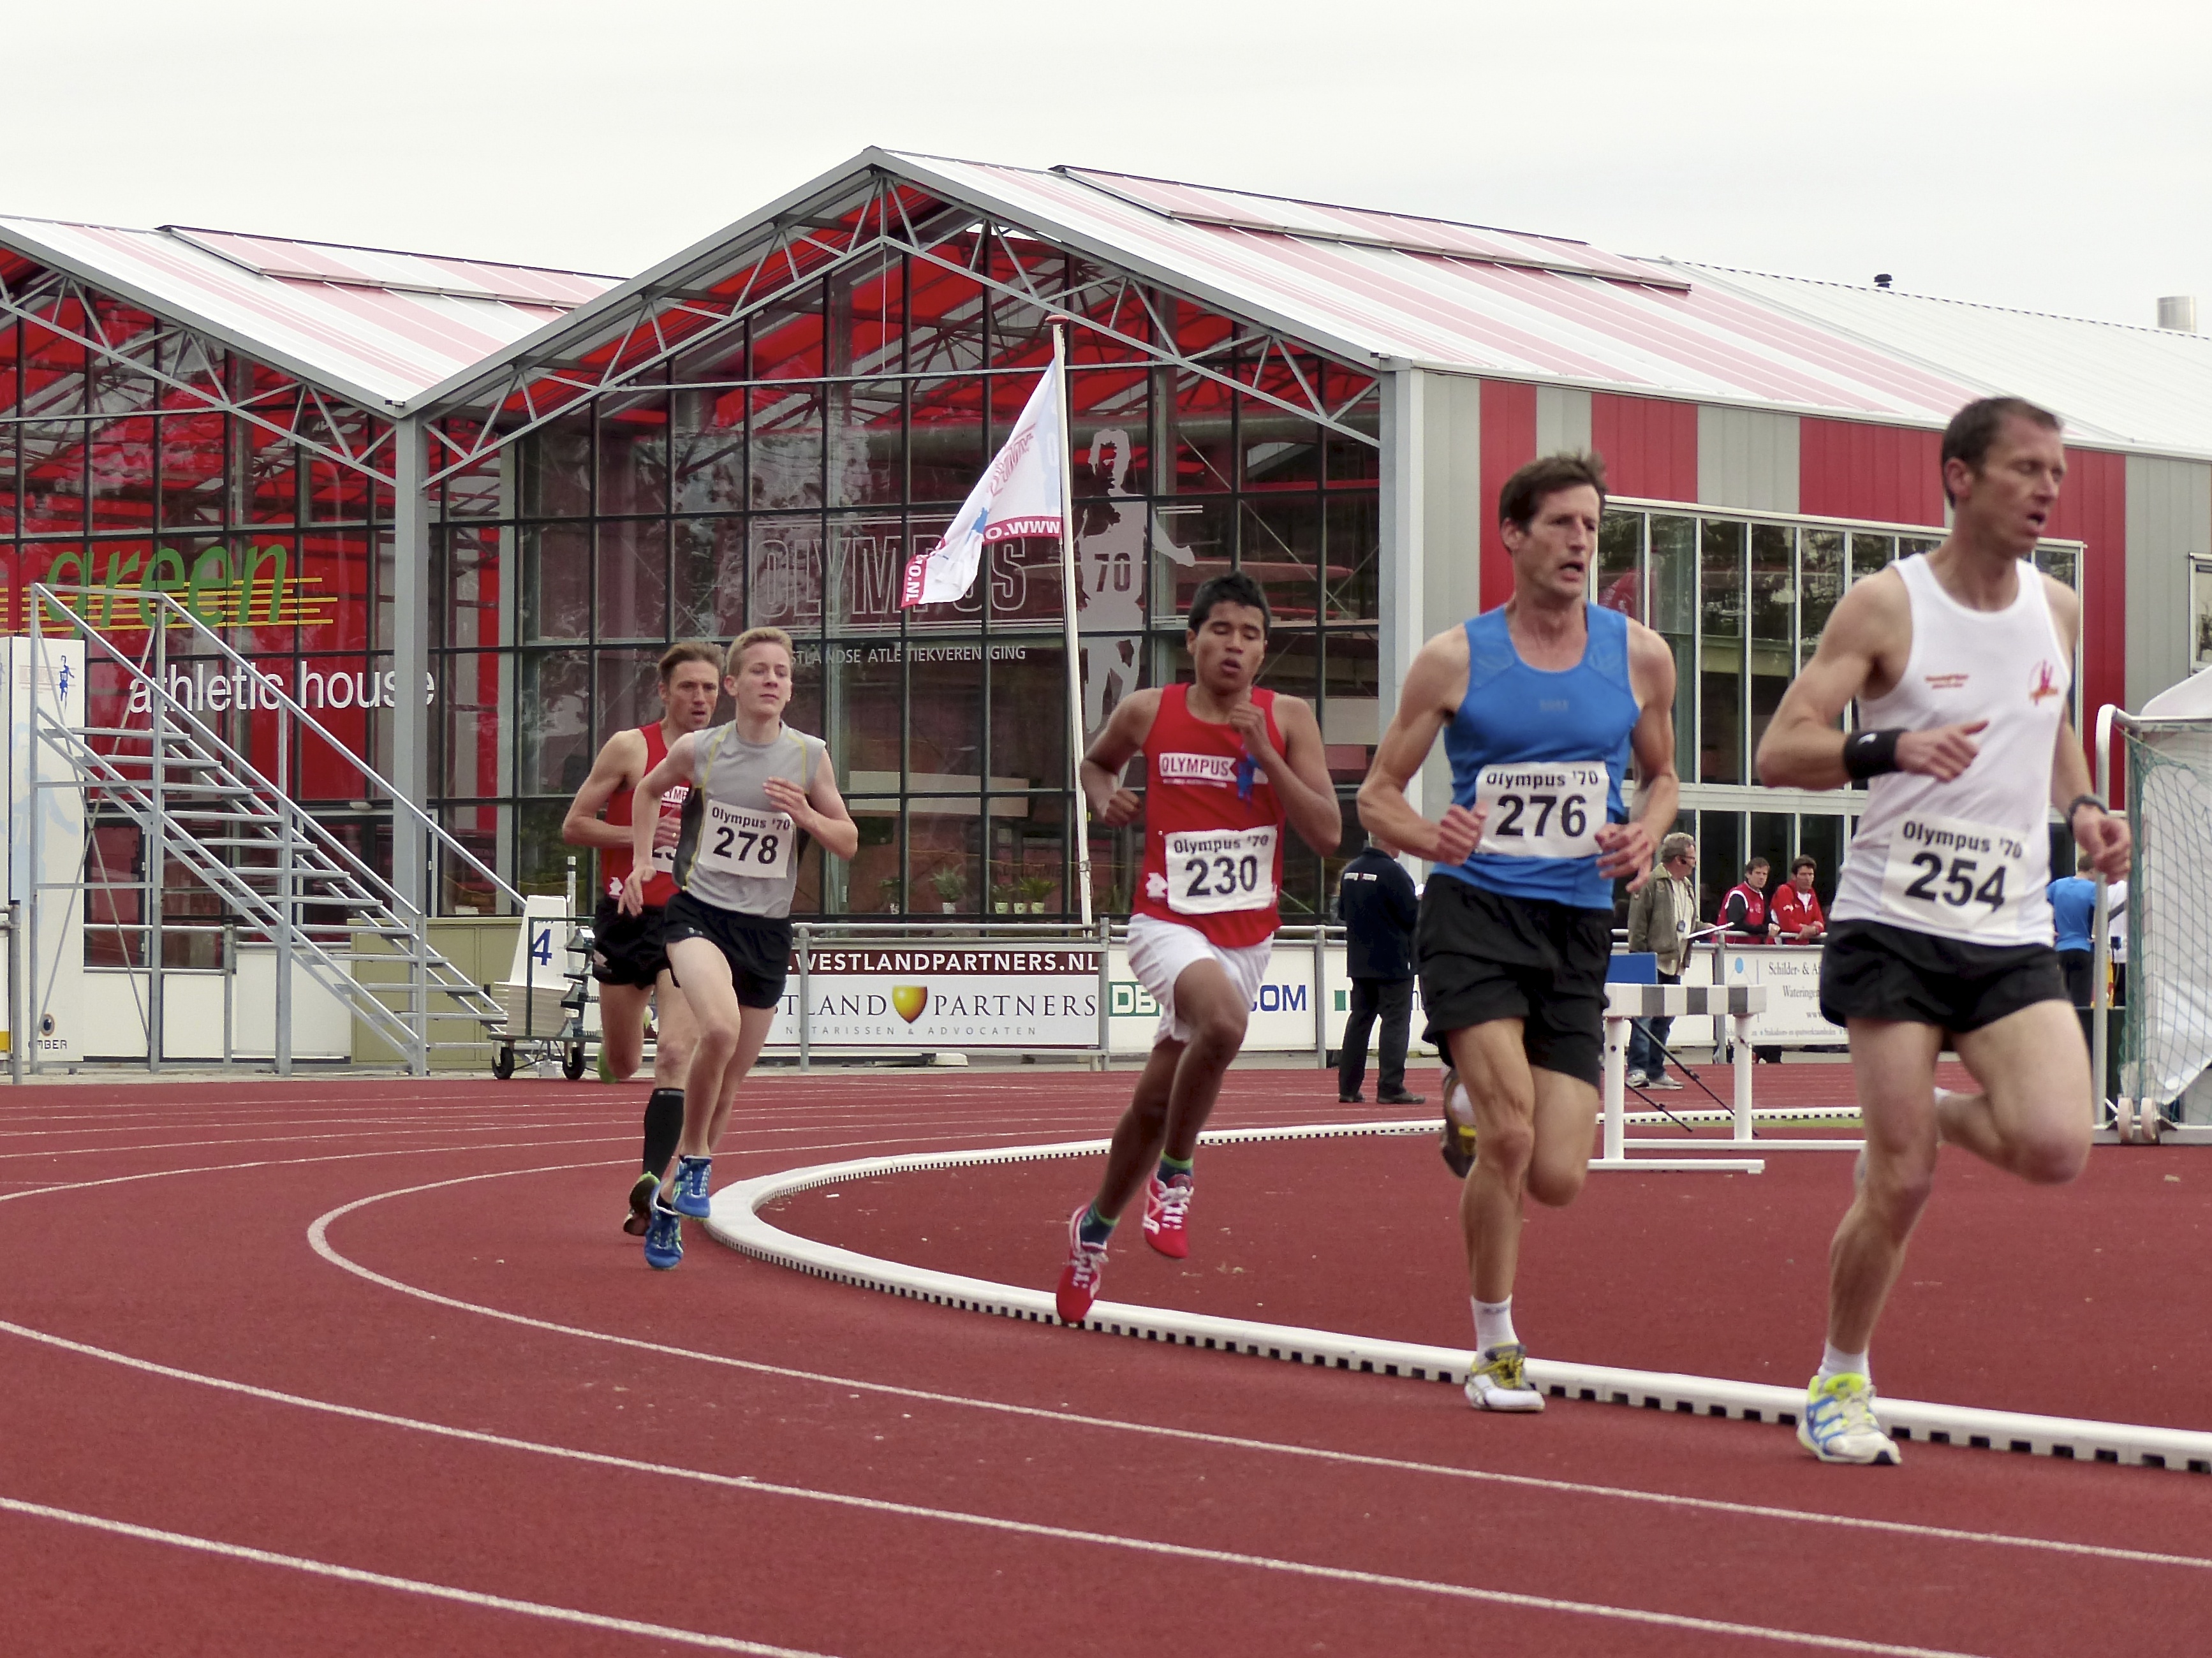
sport, running, sports, endurance, athletics, sprint, trackandfield, 1500, physical exercise, human action, track and field athletics, heptathlon, middle distance running, 800 metres, 4 100 metres relay